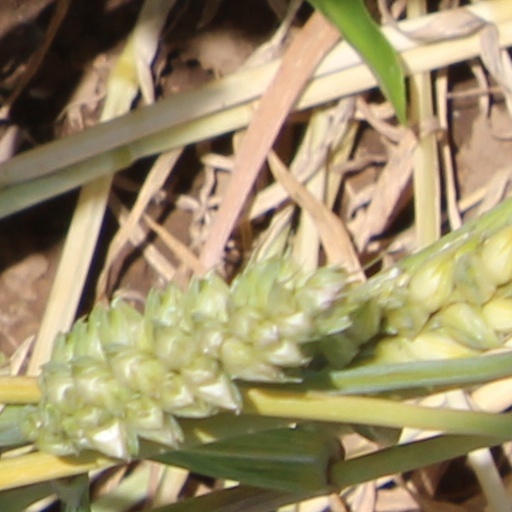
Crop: wheat